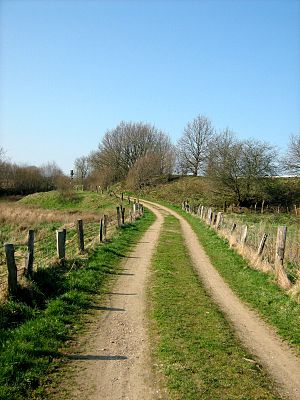
Sønder Brarup Ås
Sti ved Sønder Brarup Ås
Sønder Brarup Ås er en omtrent 500 meter lang og op til 9 meter høj ås, beliggende i Oksbækkens dal nordvest for byen Sønder Brarup i det sydlige Angel i Sydslesvig i Nordtyskland. Den særdeles velformede og karakteristiske ås er opstået i Weichsel-istiden som en lang aflejring af sten og grus. Den står fortsat med delvis stejle skrænter i det sønderjyske landskab, men har i den østlige del en let affladet bund, der må skyldes senere tildragelser. En del af åsen er gravet af under anlæggelsen af banestrækningen Flensborg-Kiel i 1881. Åsen strækker sig mod vest mod byen Bredbøl.